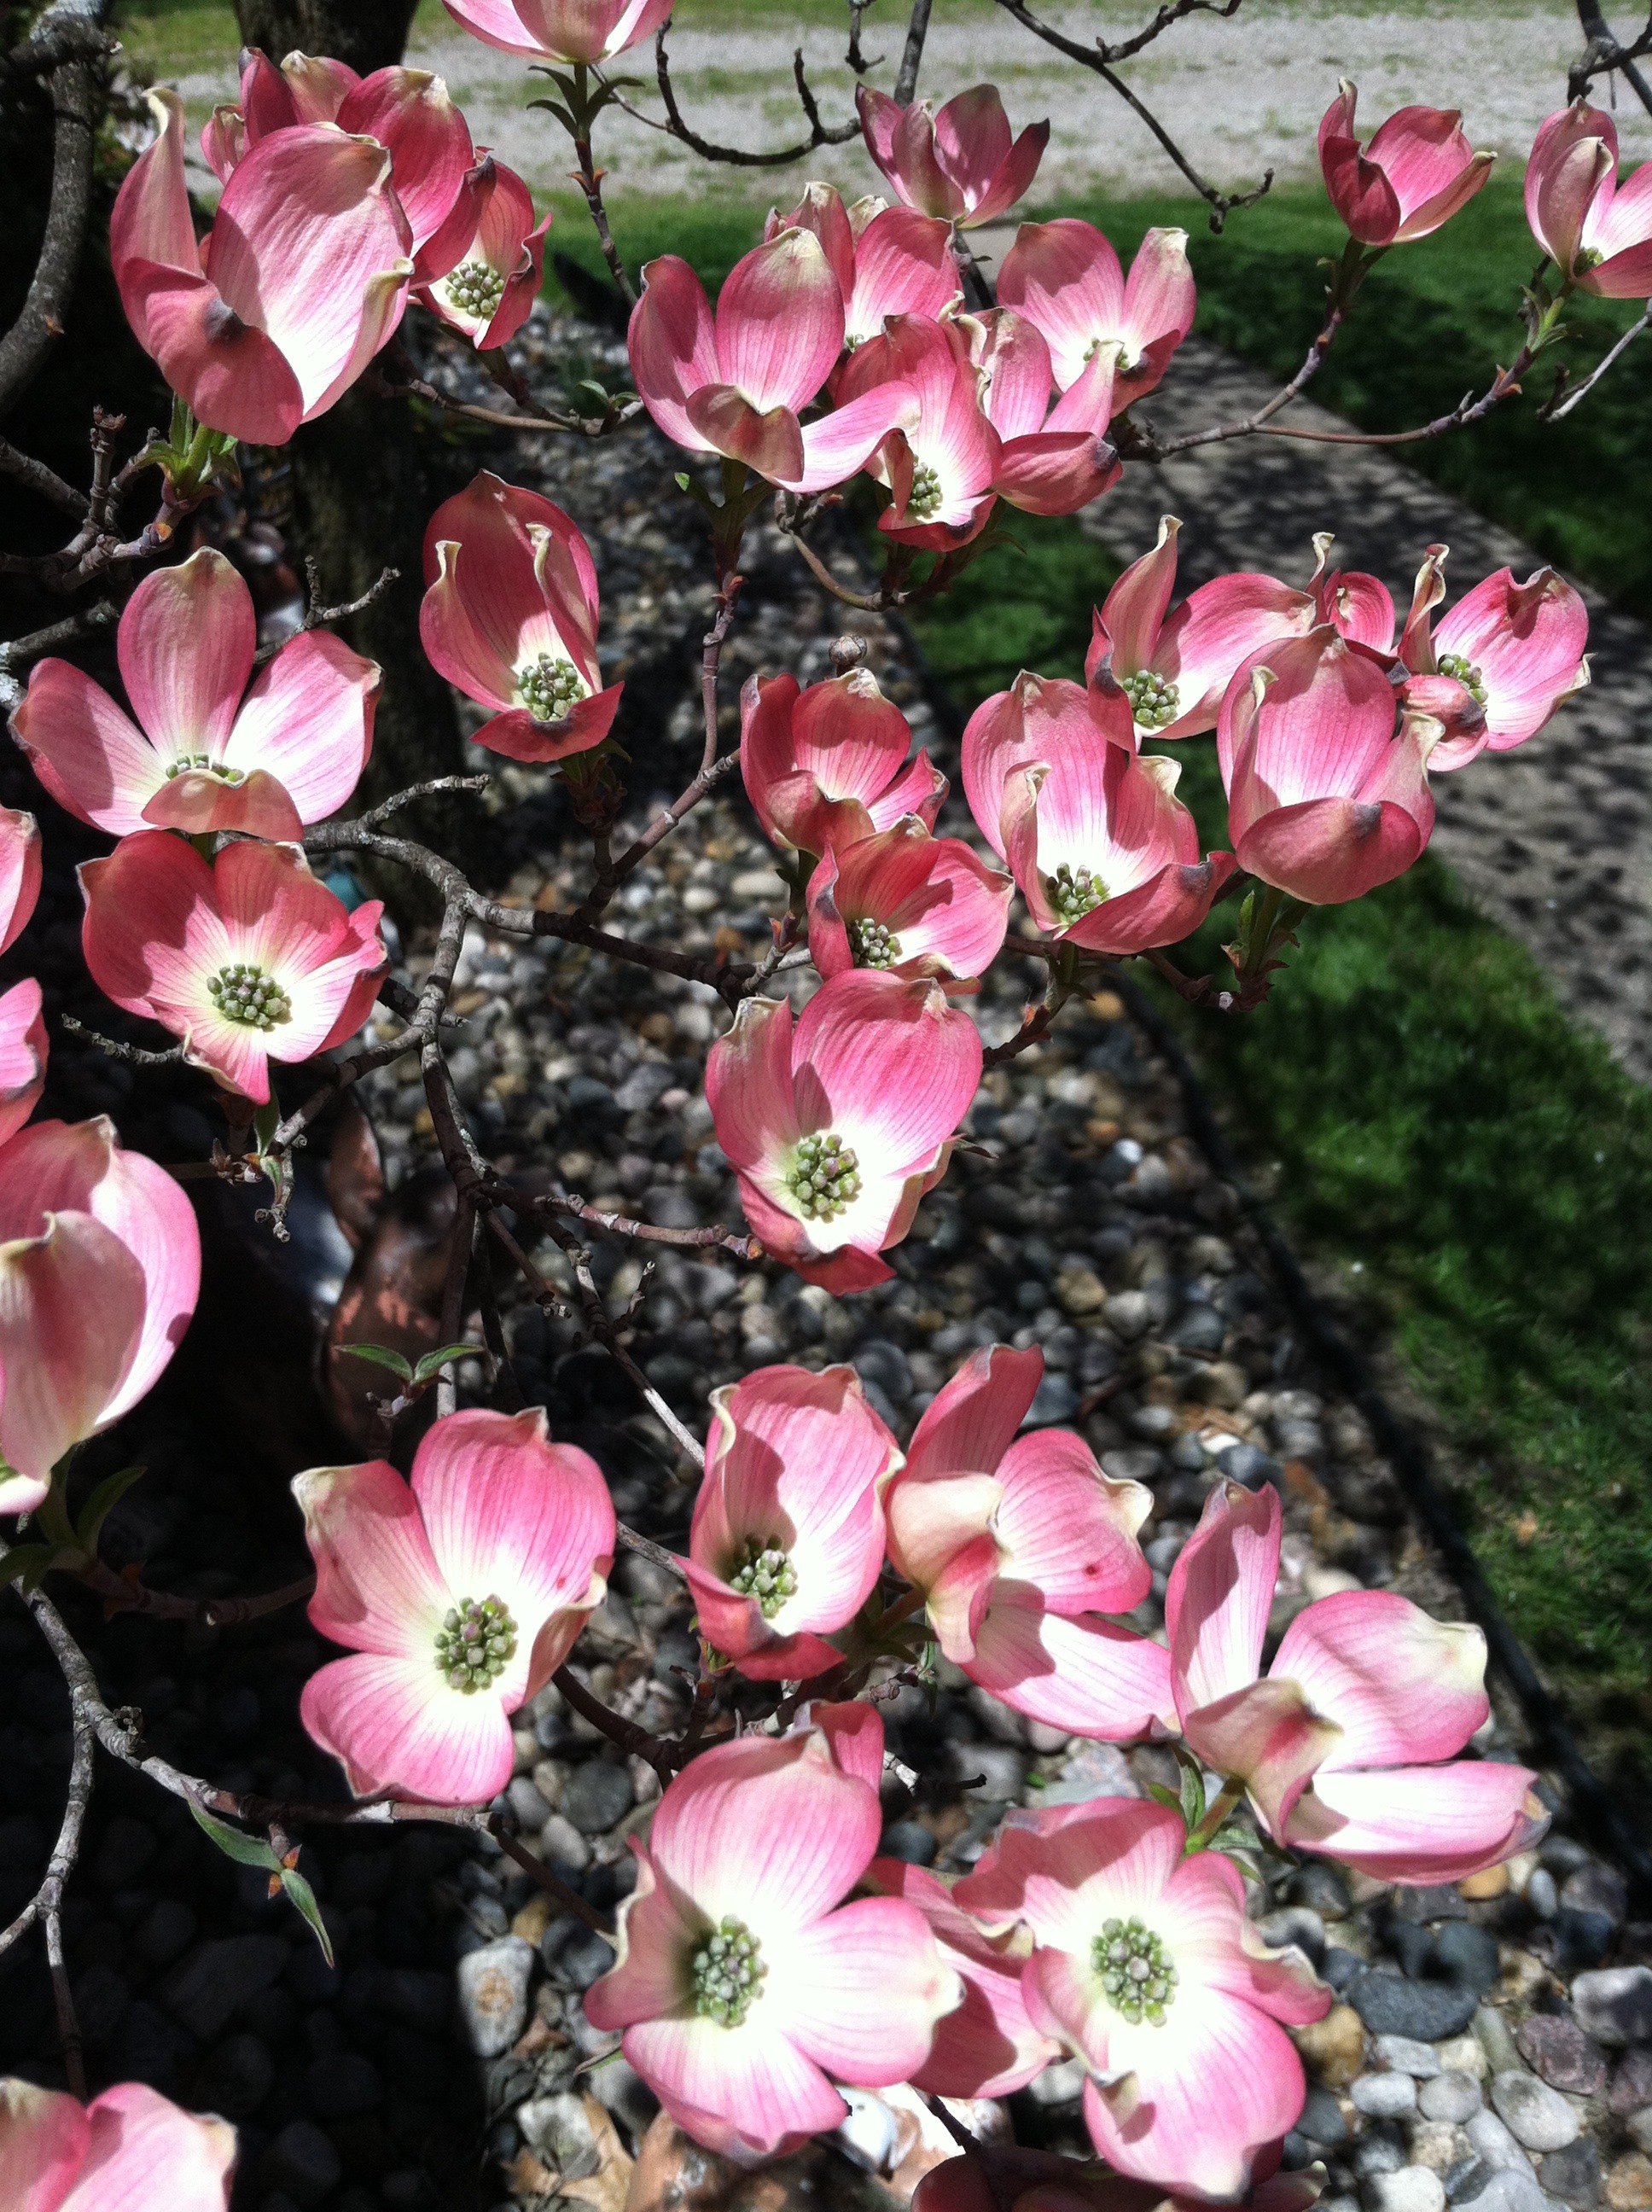
blossom, plant, stem, leaf, flower, petal, bloom, floral, environment, herb, natural, botany, agriculture, pink, flora, botanical, plants, flowers, flower bed, outdoors, vegetation, petals, shrub, wildflowers, horticulture, cyclamen, floristry, begonia, organic, flowering plant, floral design, land plant, flower arranging, dogwoods